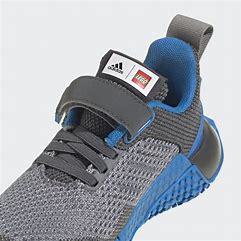
Brand: Adidas
Model: Lego Sport Pro